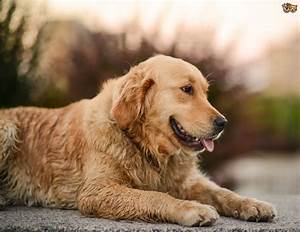
Label: cane